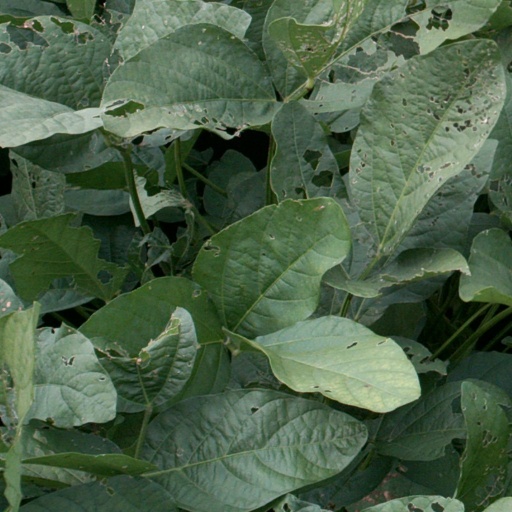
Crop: soybean